Exeter

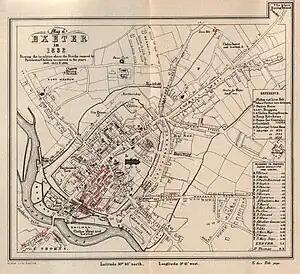
Frontispiece to Shapter's "History of the Cholera in Exeter in 1832"

In 1537, the city was made a county corporate. In 1549, the city successfully withstood a month-long siege by the so-called Prayer Book rebels: Devon and Cornish folk who had been infuriated by the radical religious policies of King Edward VI. The insurgents occupied the suburbs of Exeter, burnt down two of the city gates and attempted to undermine the city walls, but were eventually forced to abandon the siege after they had been worsted in a series of bloody battles with the king's army. A number of rebels were executed in the immediate aftermath of the siege. The Livery Dole almshouses and chapel at Heavitree were founded in March 1591 and finished in 1594.